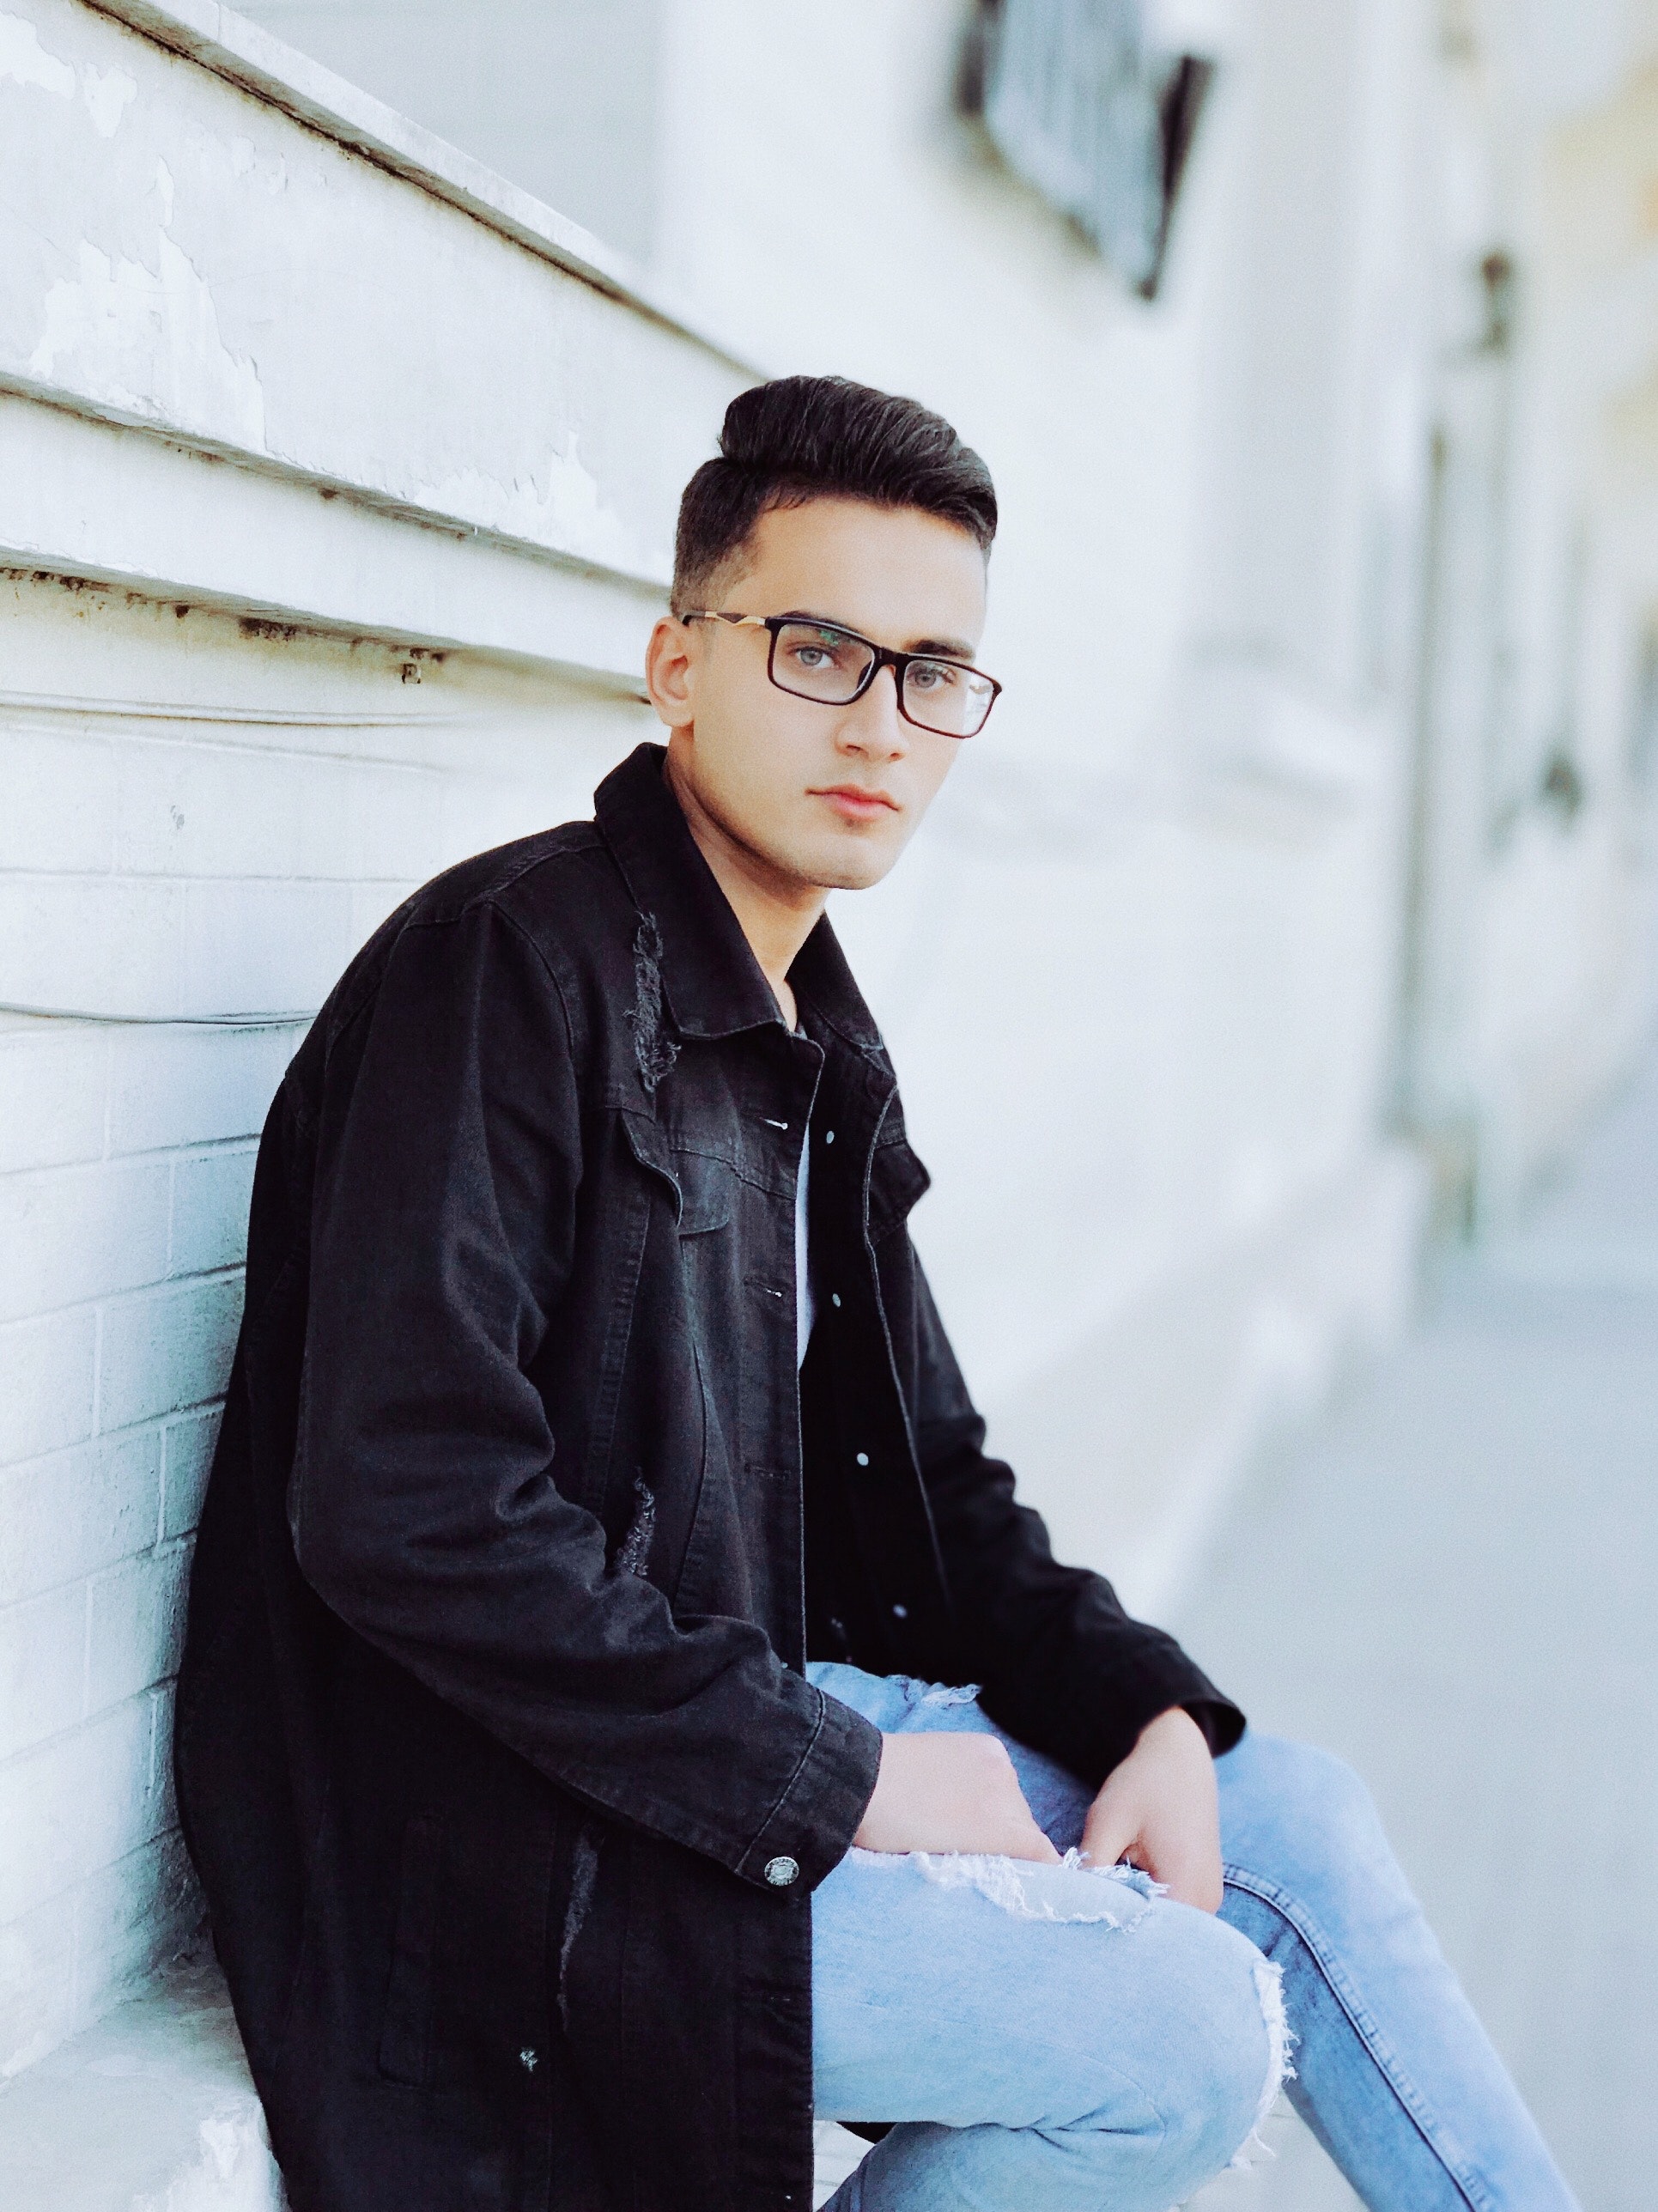
white, eyewear, photograph, black, cool, glasses, fashion, leather, snapshot, street fashion, jacket, sitting, outerwear, leather jacket, jeans, photography, denim, textile, photo shoot, fashion design, model, vision care, top, sunglasses, black hair, style, coat, blazer